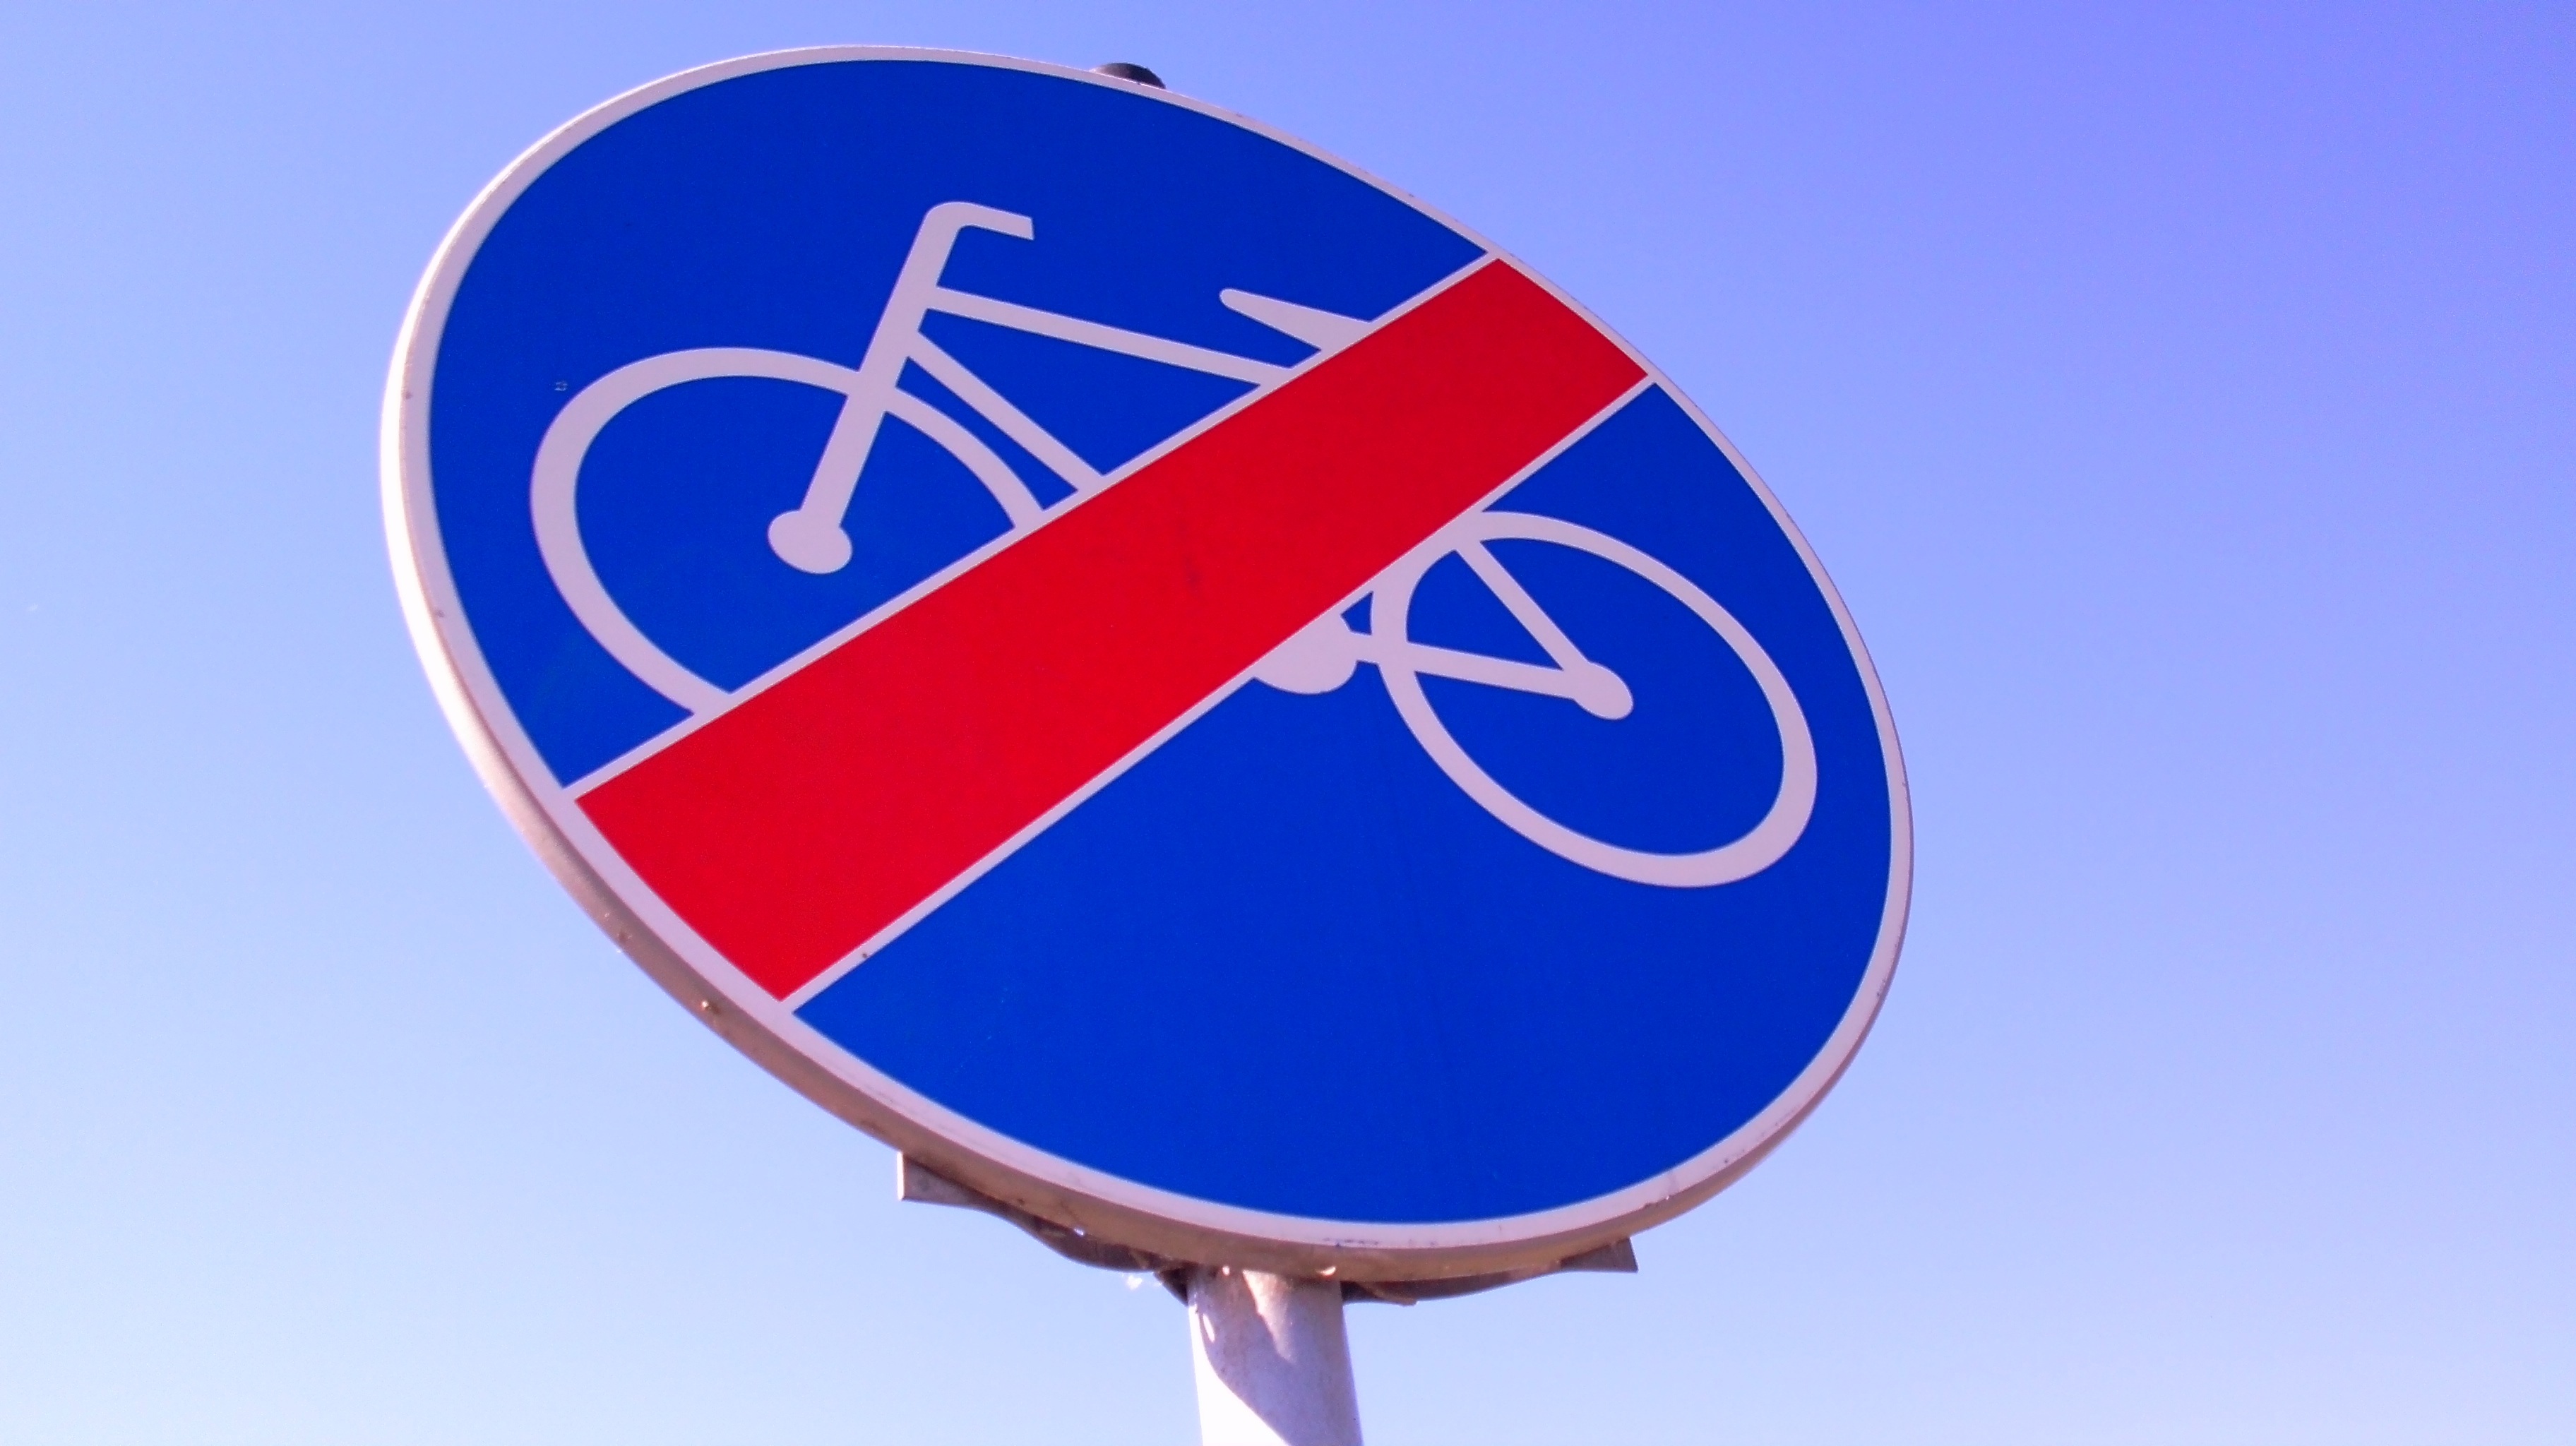
bike, advertising, sign, blue, signage, circle, brand, stop sign, way, traffic sign, the prohibition of